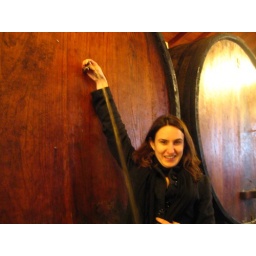
We took in a lunch at the local cider house (Sideria) and had quite the time. We even took a few bottles home.